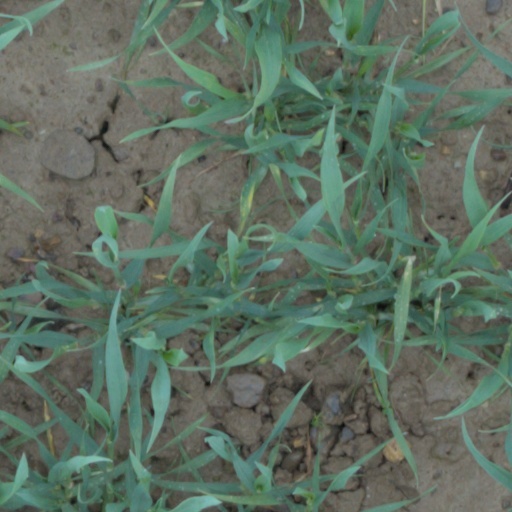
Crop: wheat